Susan Clark

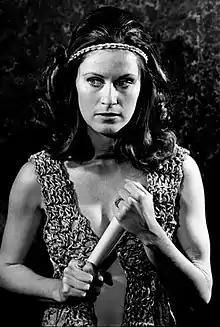
Clark as Lady Macbeth in the 1972 production

In the early 1960s, Clark while living in London began appearing on British television, including guest appearances on "The Plane Makers", "The Sentimental Agent" and "The Benny Hill Show". She made her debut on the London stage in "Poor Bitos". The play and Clark received good reviews but news from home about her father, who had fallen ill, led her back to Canada. She returned to Canada in 1965, when she appeared in a number of episodes of the anthology series "Festival".